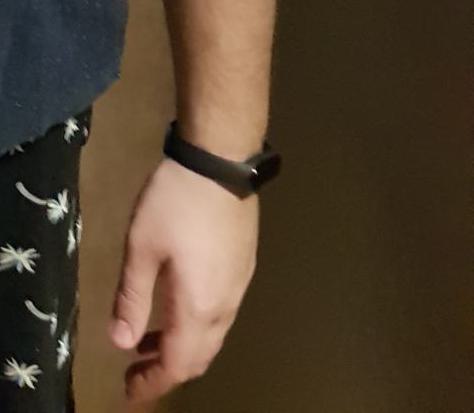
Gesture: no_gesture